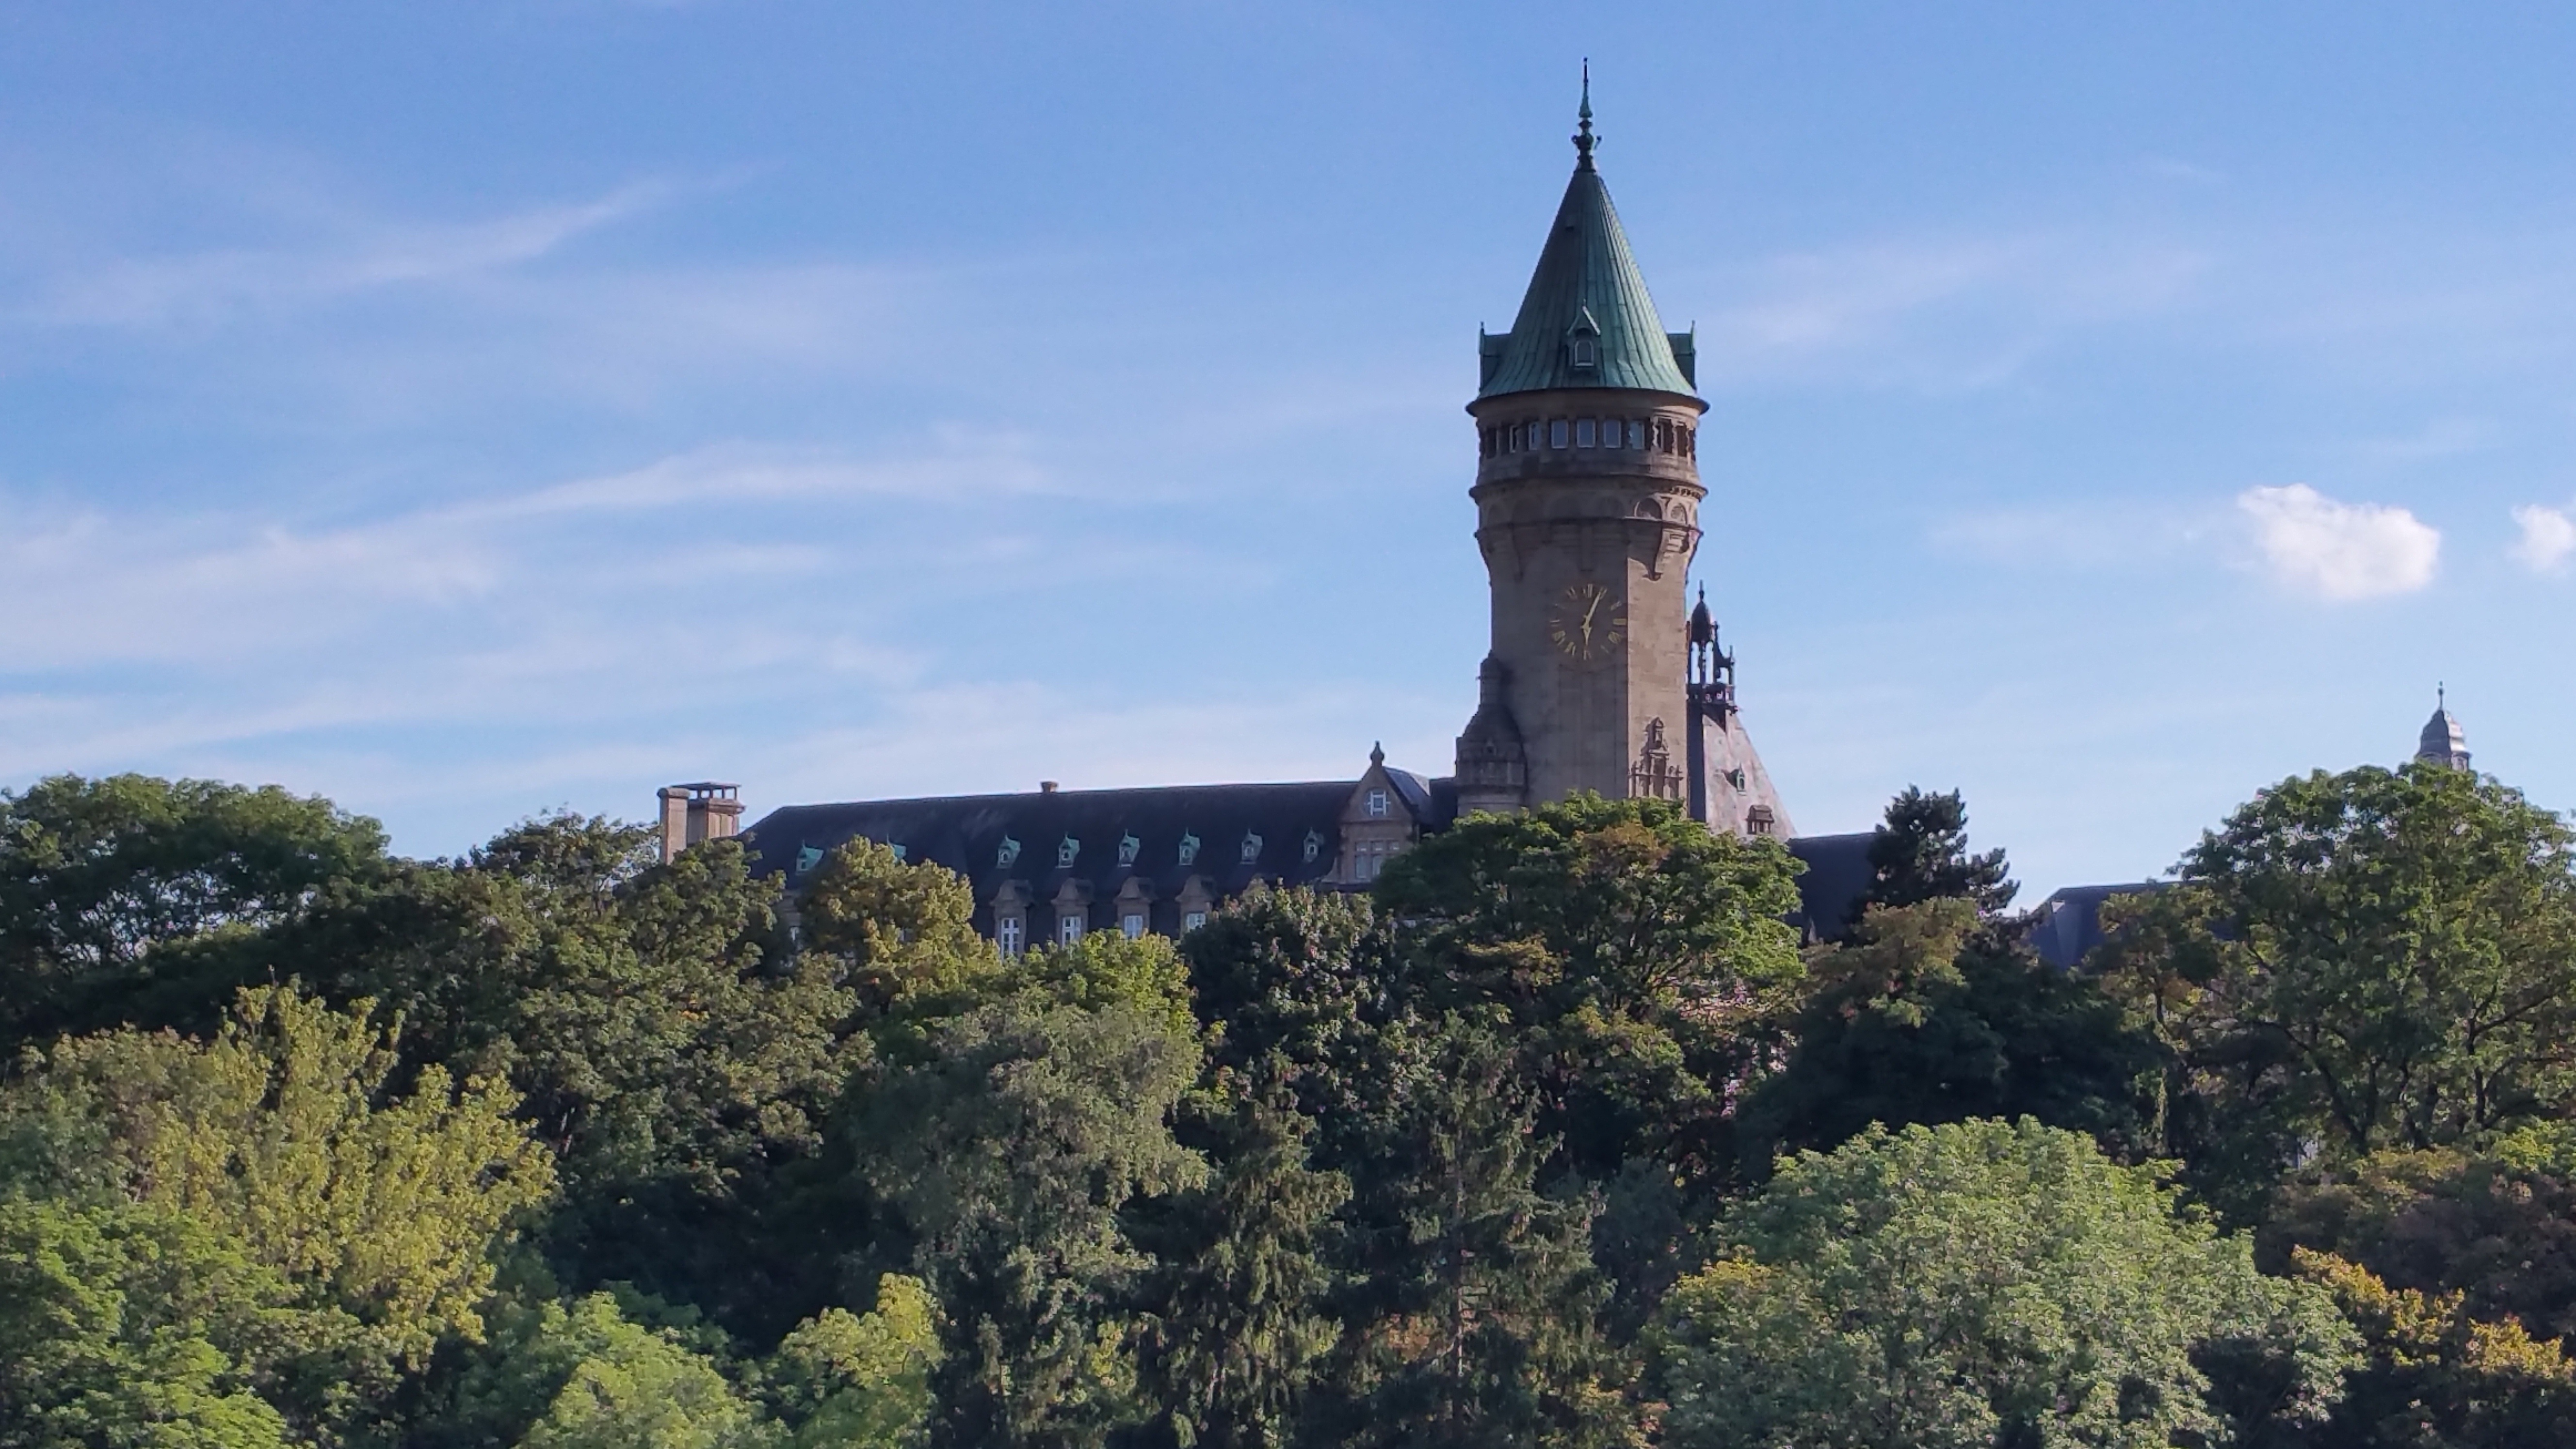
building, chateau, tower, castle, landmark, luxembourg, luxembourg city